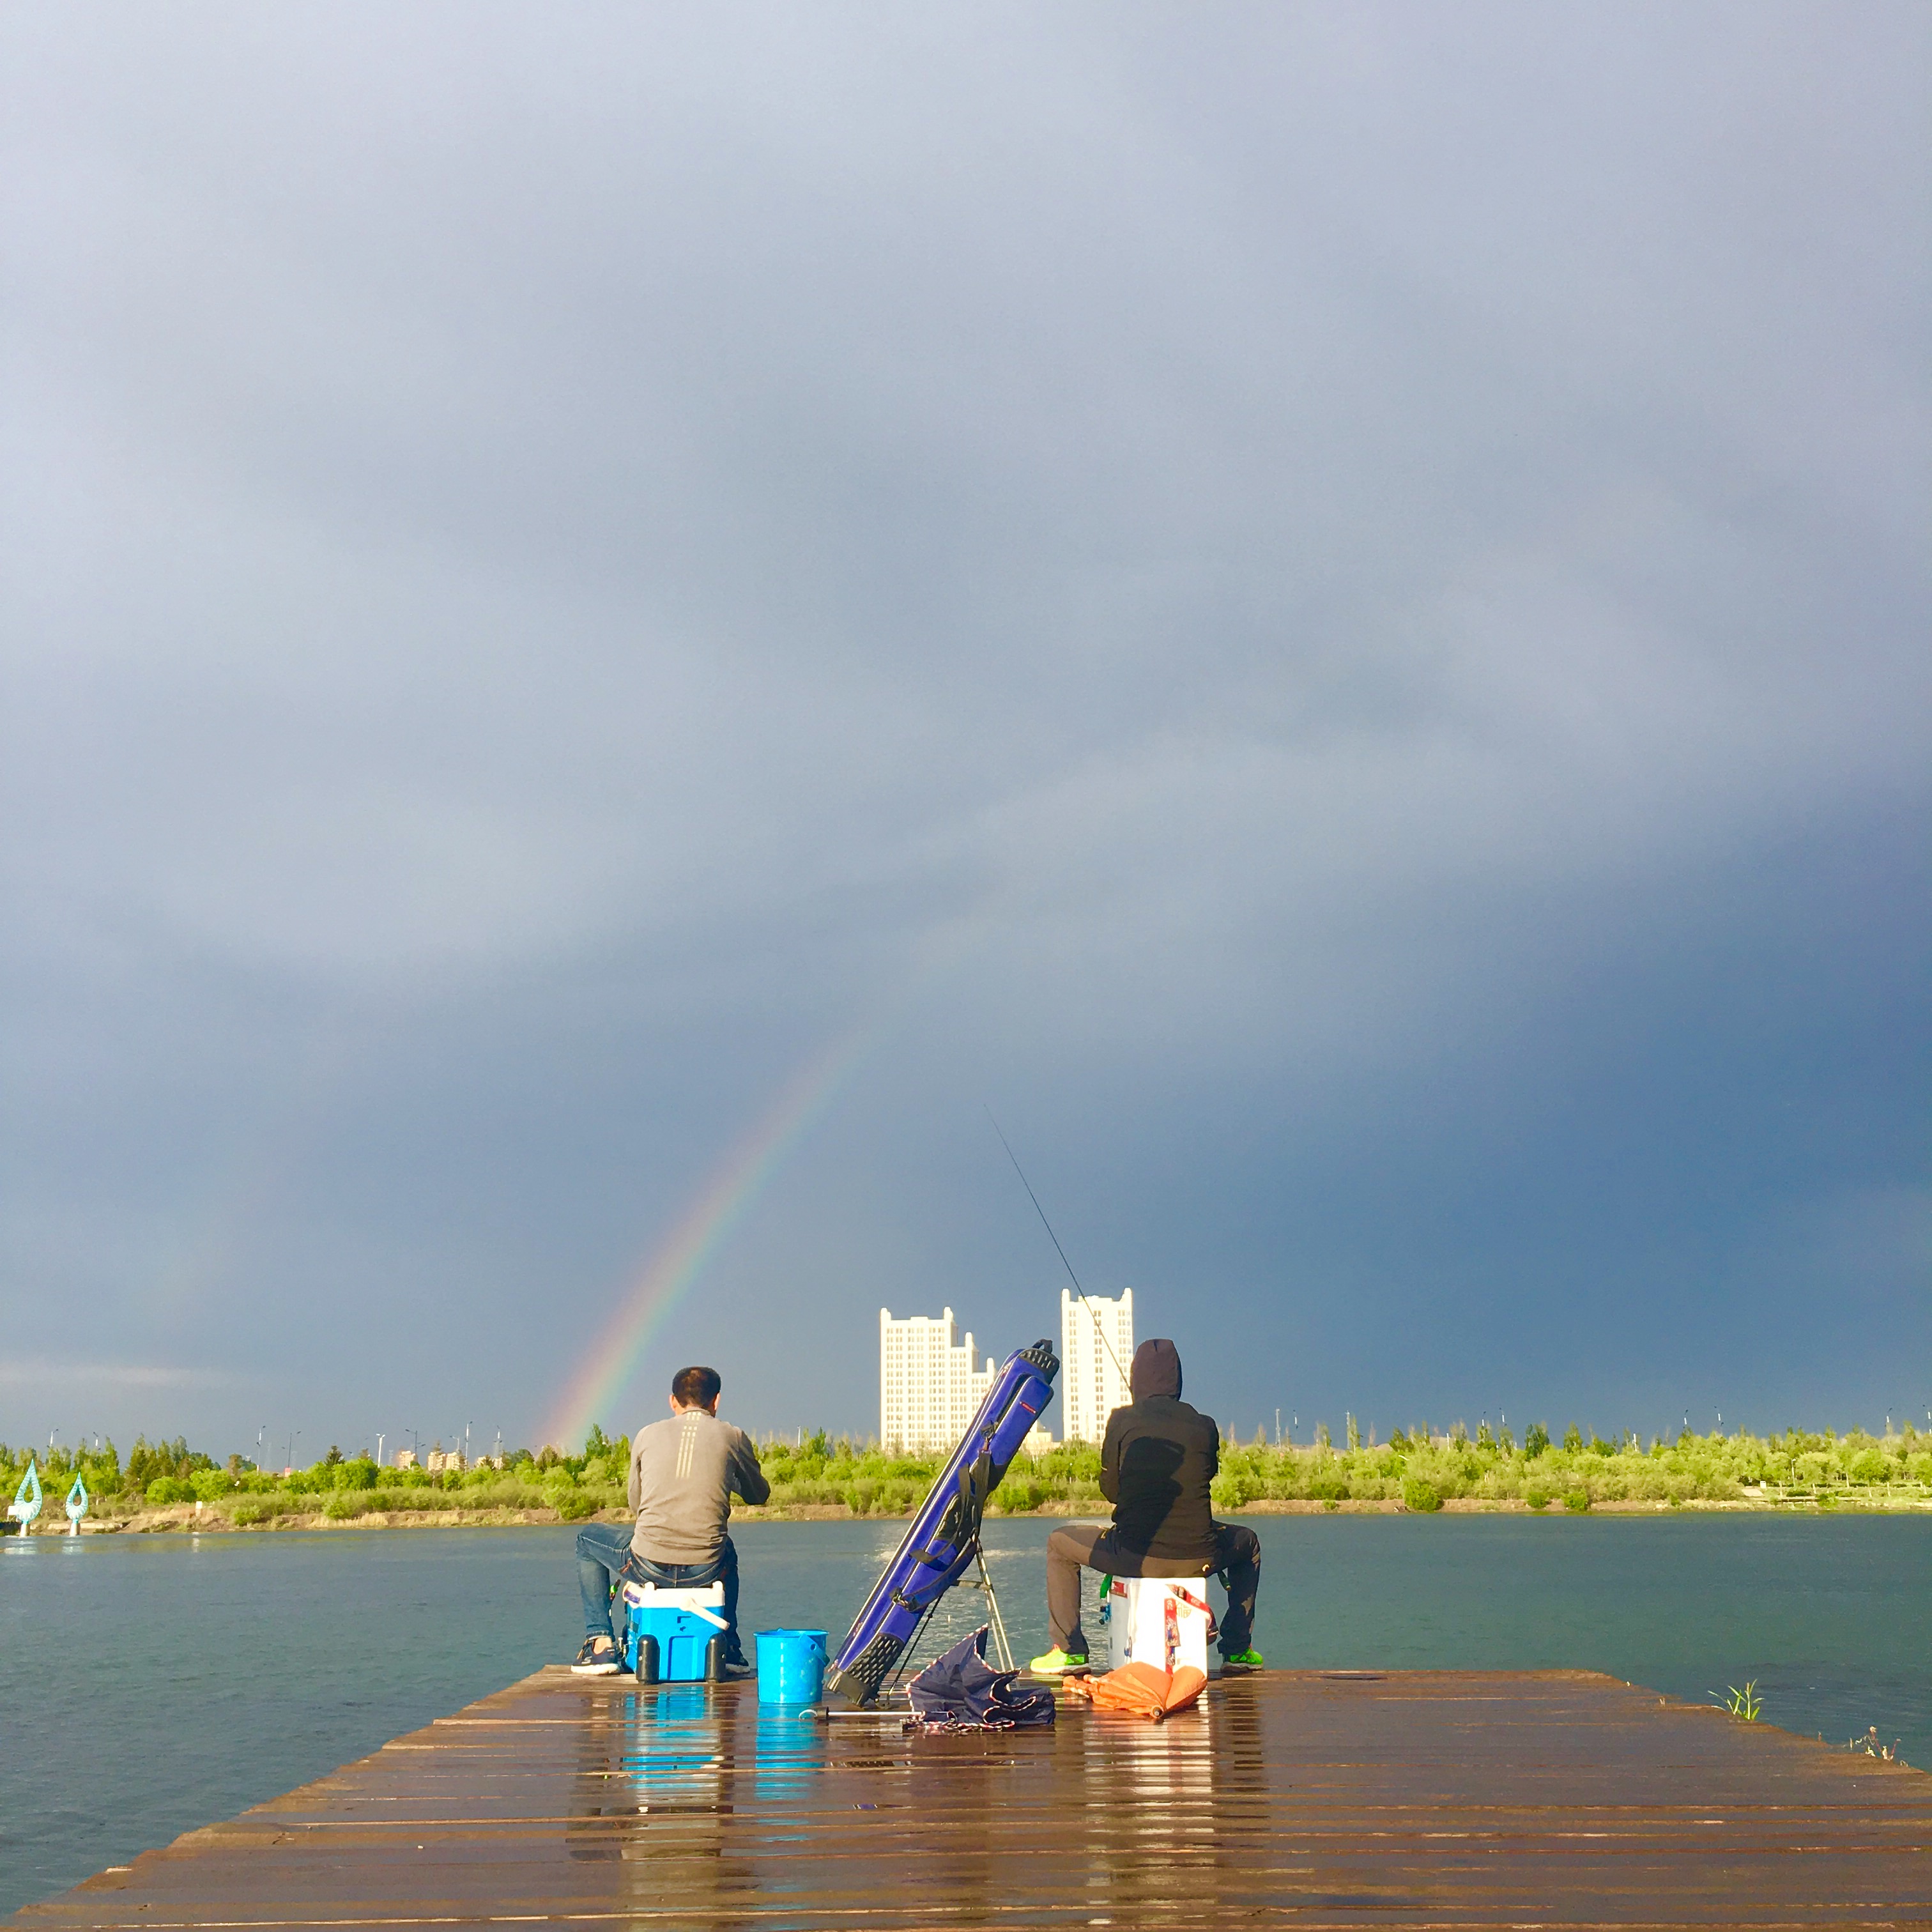
rainbow, water, sky, meteorological phenomenon, cloud, sea, river, vehicle, vacation, boat, tourism